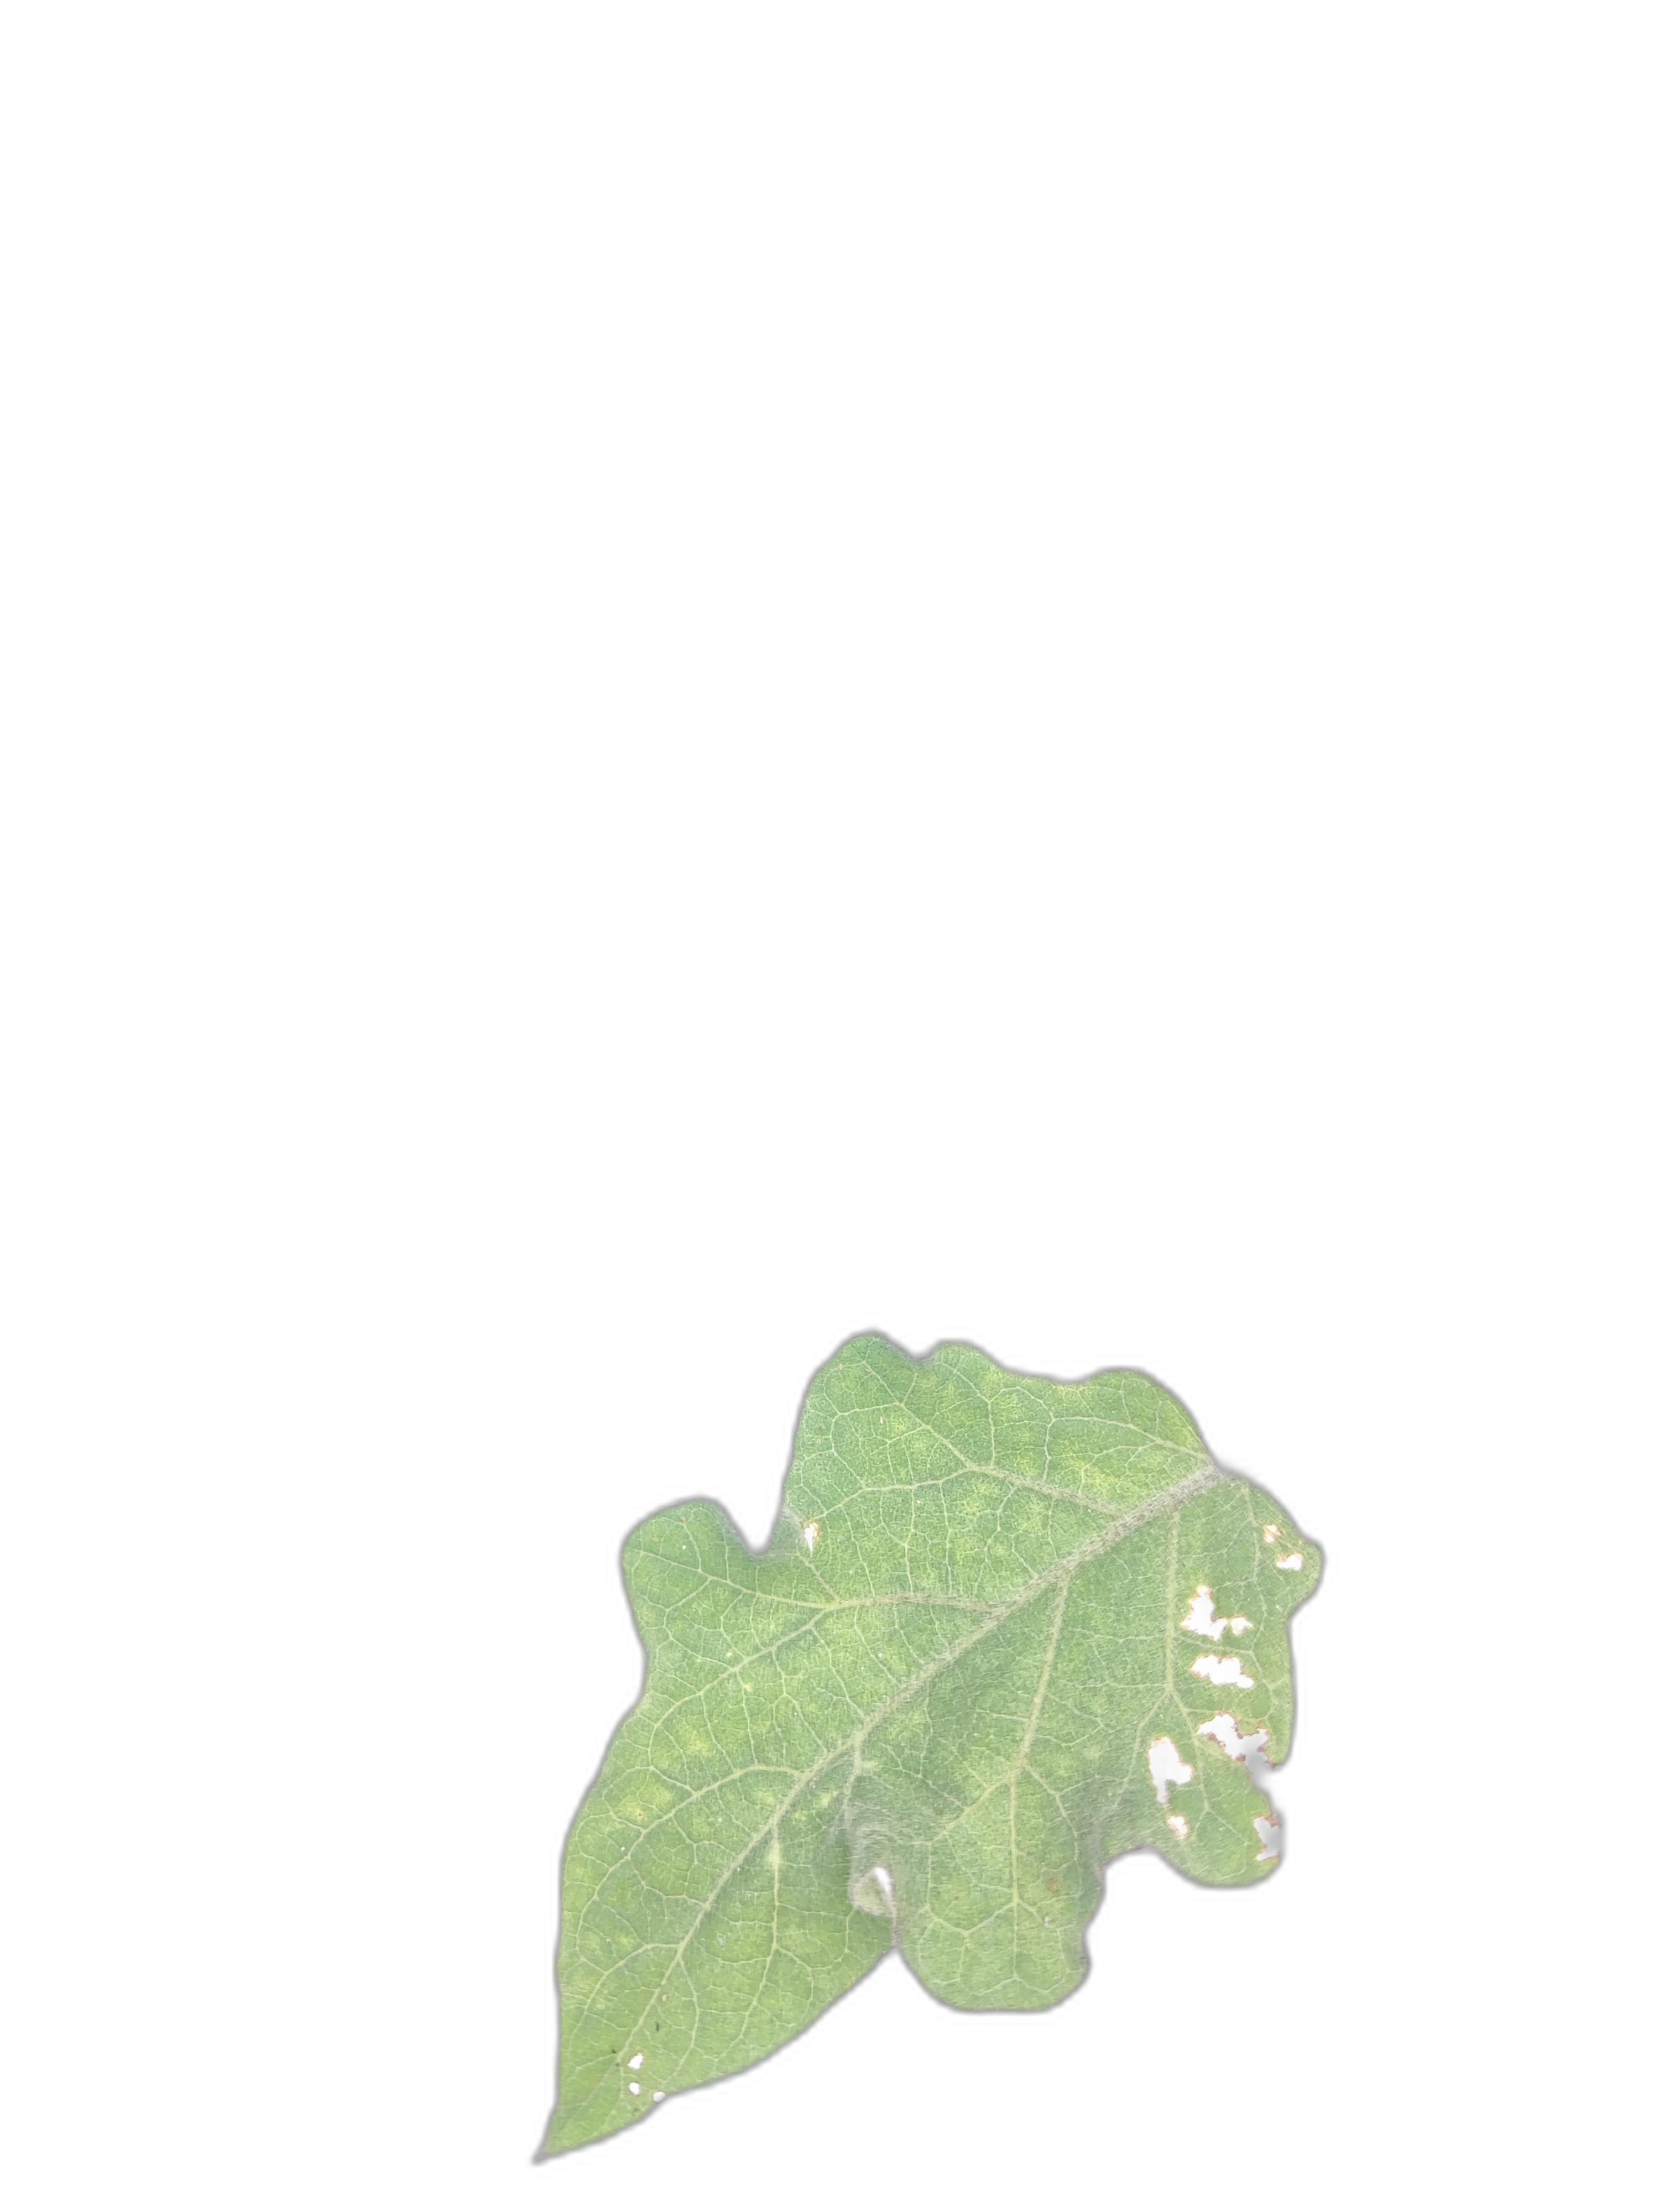
Label: Leaf Spot Disease